Eduardo López Rivas

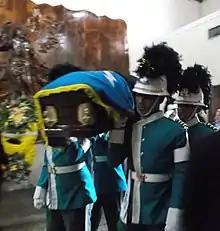
Remains of Eduardo López Rivas enter Panteón of Zulia State, on 24 February 2015.

Eduardo López Rivas was born in Maracaibo, Venezuela, on 15 September 1850. His mother was Encarnación Rivas and his father was Eduardo López de Triana y Espina, one of the founding members of the Great Liberal Party of Venezuela. He studied at "Colegio Federal del Zulia" until the age of fifteen, when he was sent by his parents to Marseille, France, to continue his education. The years he lived in France made him a keen supporter of the ideals of freedom of the French Republic.